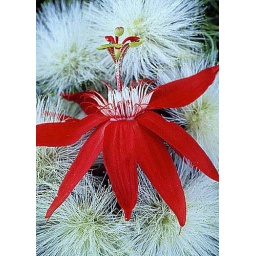
Red Passion flower (passifloraceae vitifolia) sitting in Pink Powderpuff. Maui, Hawaii.